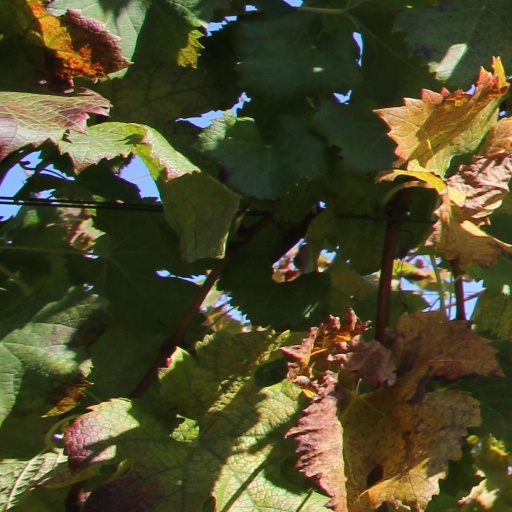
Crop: grape